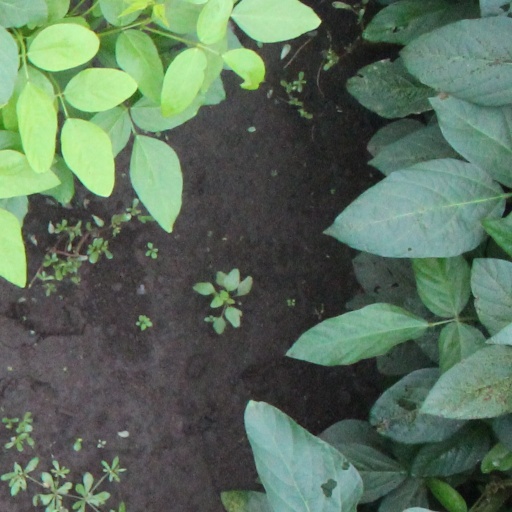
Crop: soybean